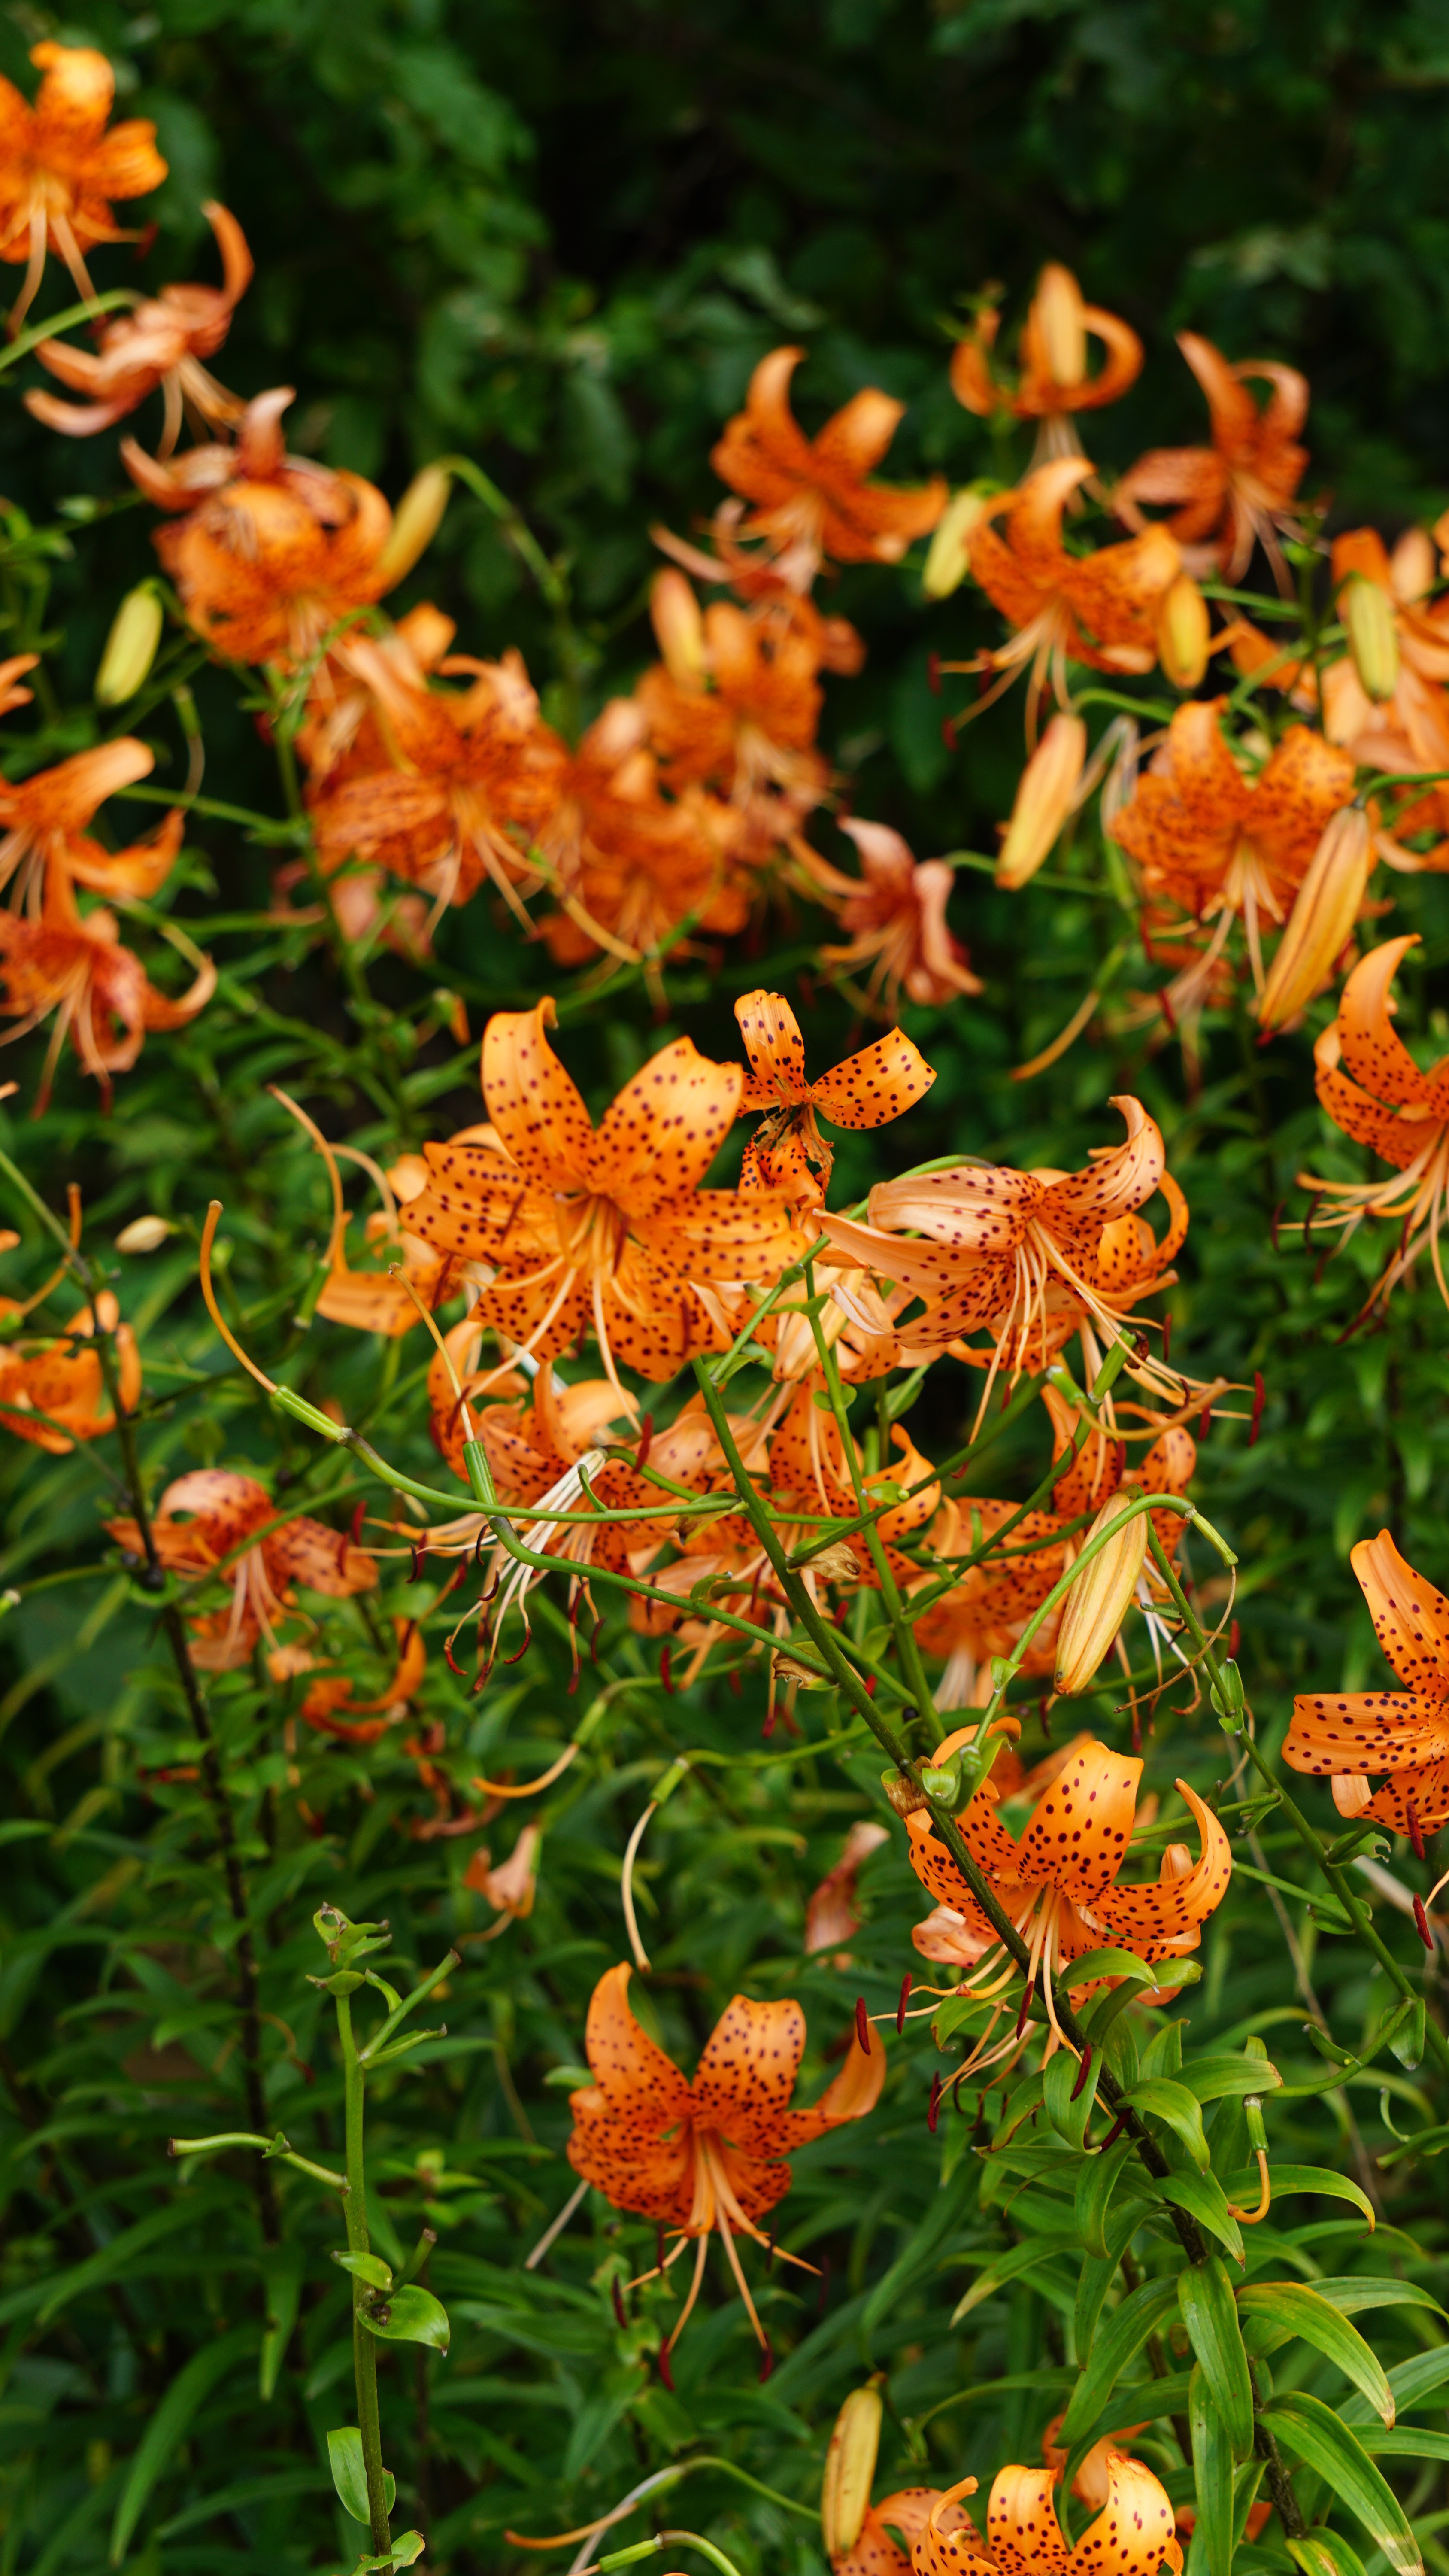
nature, plant, leaf, flower, autumn, botany, garden, flora, wildflower, flowers, shrub, lily, flowering plant, orange petal, land plant